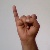
The image shows a hand gesture representing the letter 'I' in Indian Sign Language.